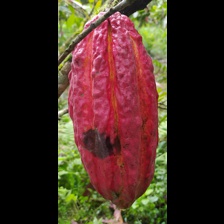
Label: phytophthora